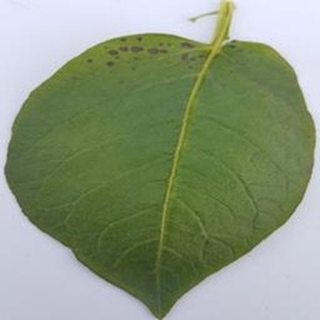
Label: potato_early_blight